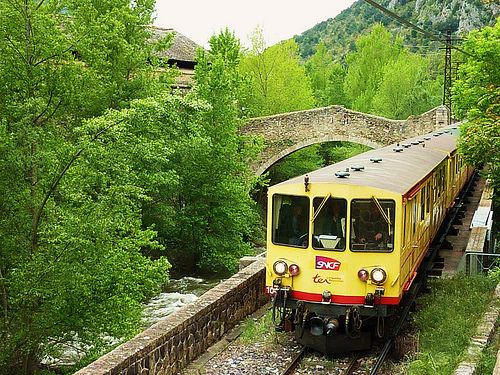
question: 今は、いつ頃ですか？
answer: 明るいので、昼間

question: どんな乗り物がありますか？
answer: 汽車

question: 汽車の側面は、何色ですか？
answer: 黄色

question: 汽車のライトは、いくつ点灯していますか？
answer: ２つ

question: 画像の左側に、どんな物が見えますか？
answer: 雑木林

question: 画像の左側の雑木林は、何色ですか？
answer: 緑色

question: 画像の左側の雑木林の奥に、どんな物が見えますか？
answer: 建物

question: 鉄塔は、いくつありますか？
answer: １つ